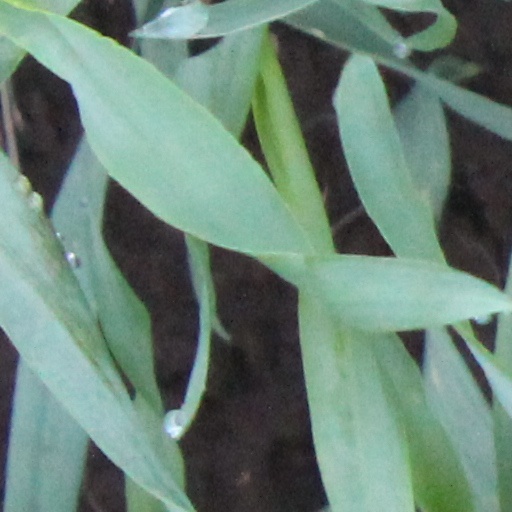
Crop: wheat